Matthew Chadwick

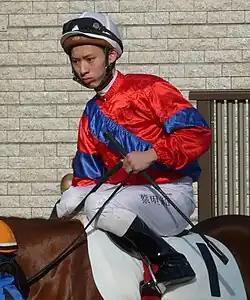
Matthew Chadwick

Matthew Chadwick (born 12 Jul 1990) is a horse racing jockey in Hong Kong. He was champion apprentice in 2008/09. He ranked fourth in the jockeys' premiership in 2009/10 although he became a fully fledged jockey in mid season. By the end of 2010/11, Chadwick had had 134 wins. He notched his 250th win in Hong Kong with Majestic Anthem on 26 December 2013 and rode his first Hong Kong four-timer at Sha Tin on 22 June 2014.